Berhala Island, Sabah

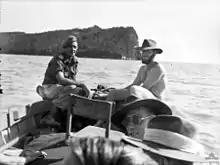
Jock McLaren, one of the POWs who escaped from Berhala Island in World War II, returning there after the war. The high cliffs of the northern end of the island are visible.

Berhala Island is a small forested island situated in Sandakan Bay in Sandakan, Sabah, Malaysia.